History of removal of leg and underarm hair in the United States

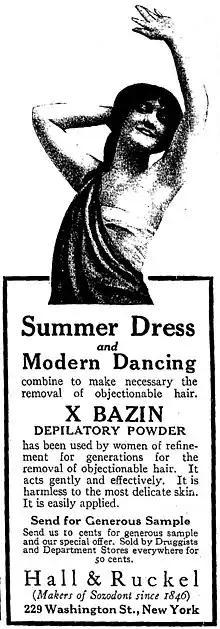
Advertisement for a depilatory powder named X Bazin

Developments in three industries enabled a heavy and effective advertising campaign beginning in 1908 to show American people that female underarm hair was offensive. These industries were the male hair removal products industry, which had become recently commercially successful and sought to expand its market; the women's clothing fashion industry, which began producing sheer and sleeveless evening gowns and rising hemlines; and the mass production of women's magazines.